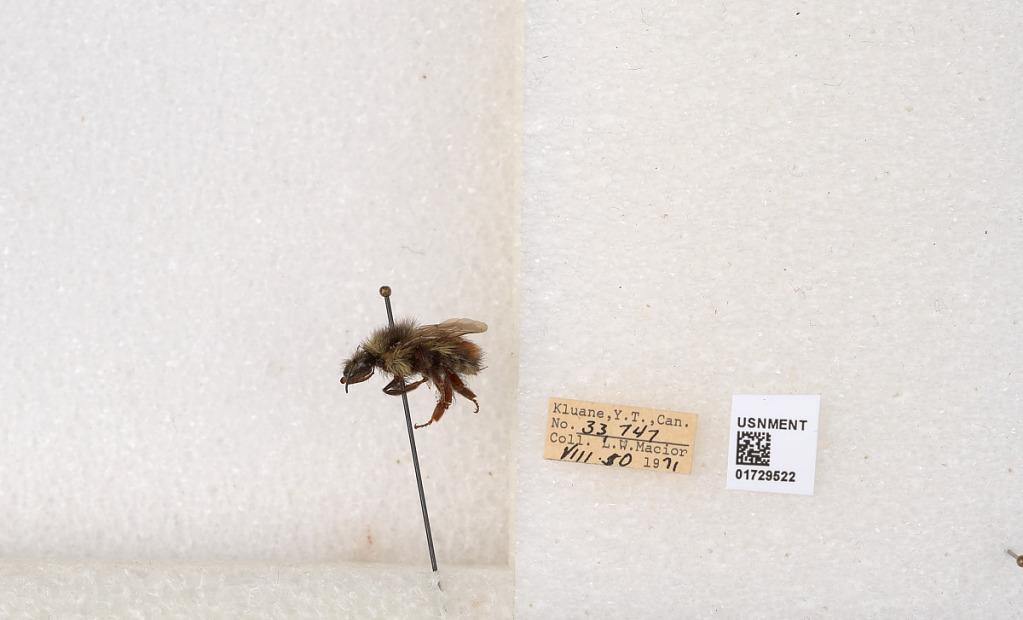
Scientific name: Bombus flavifrons Cresson
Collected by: L. Macior
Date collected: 1971-8-10
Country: Canada
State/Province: Yukon Territory
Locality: Kluane National Park and Reserve
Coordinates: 60.7493, -139.504